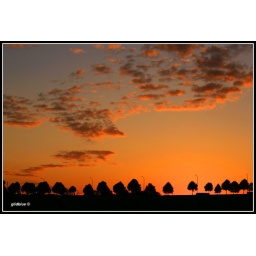
The sky is red over Laramie*